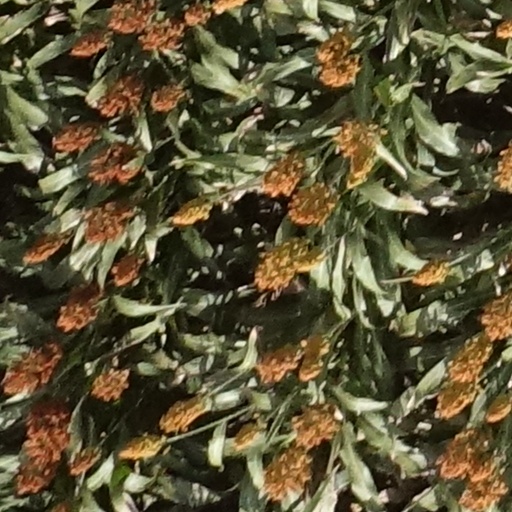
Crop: sorghum